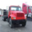
Label: truck